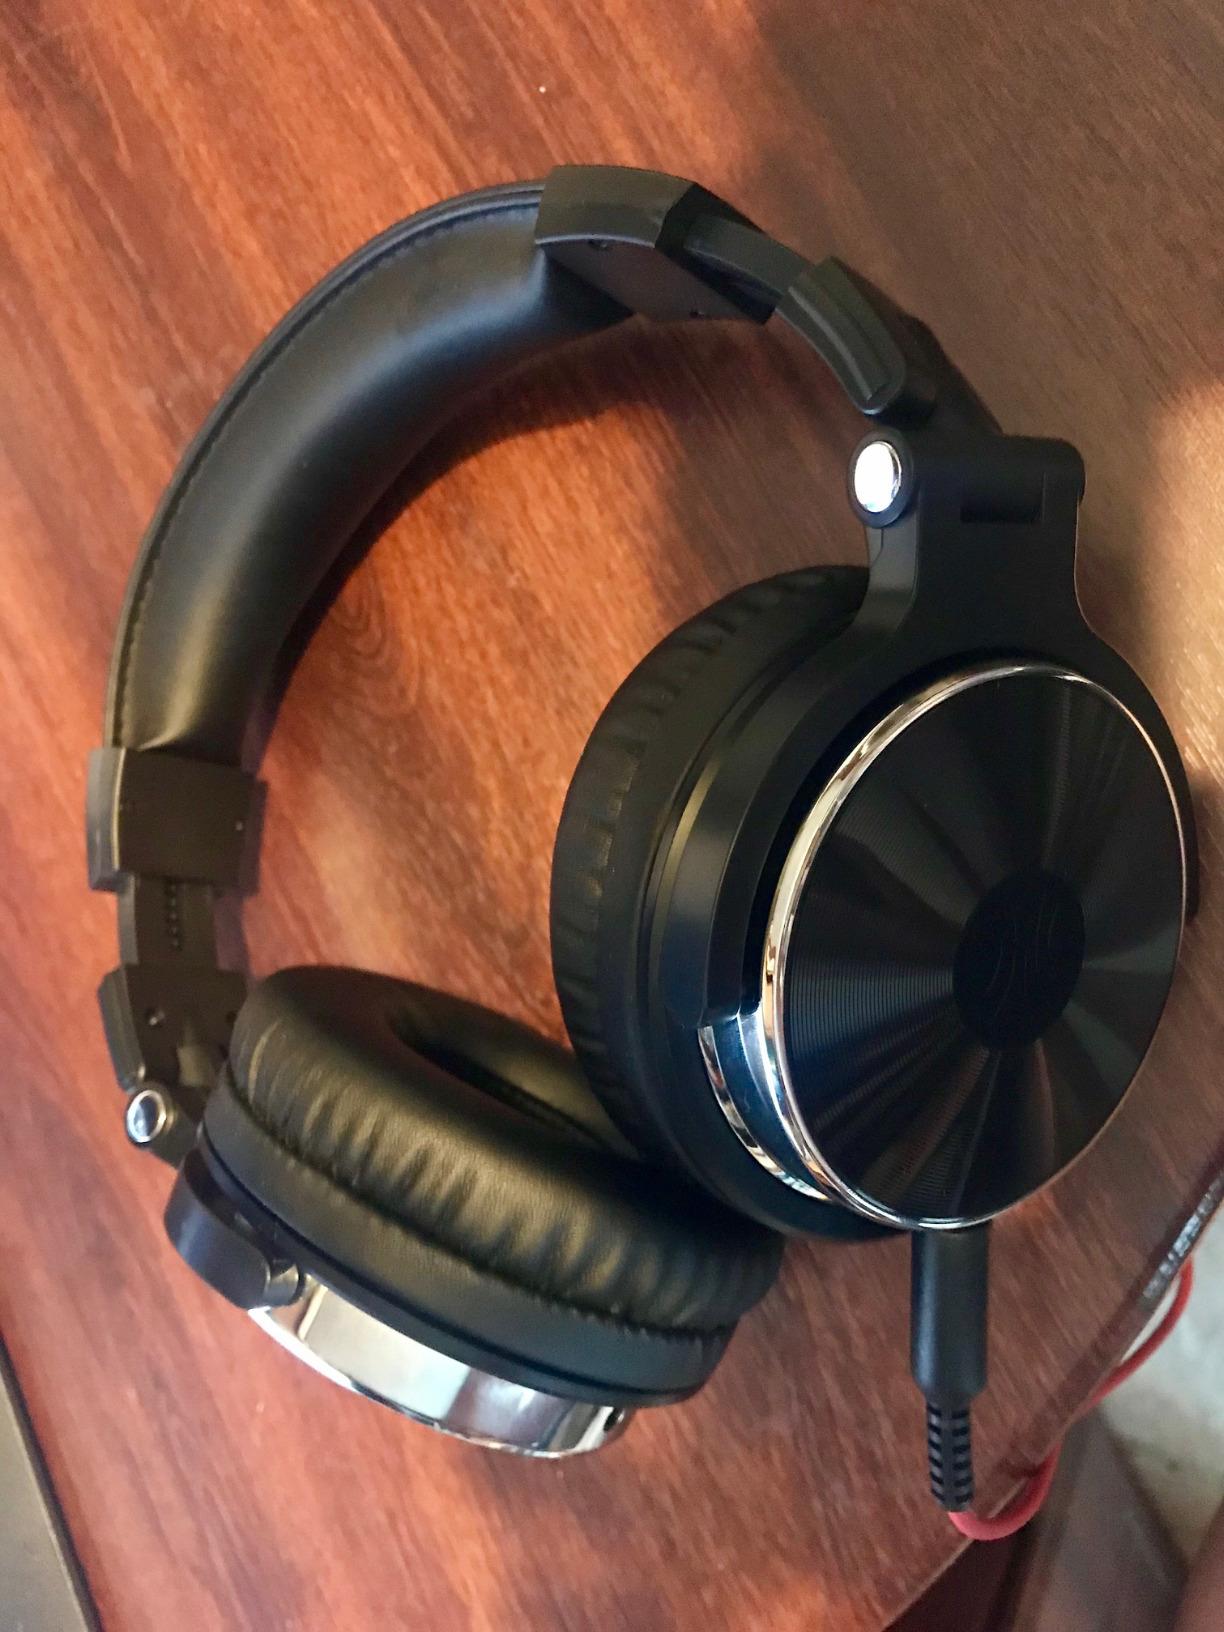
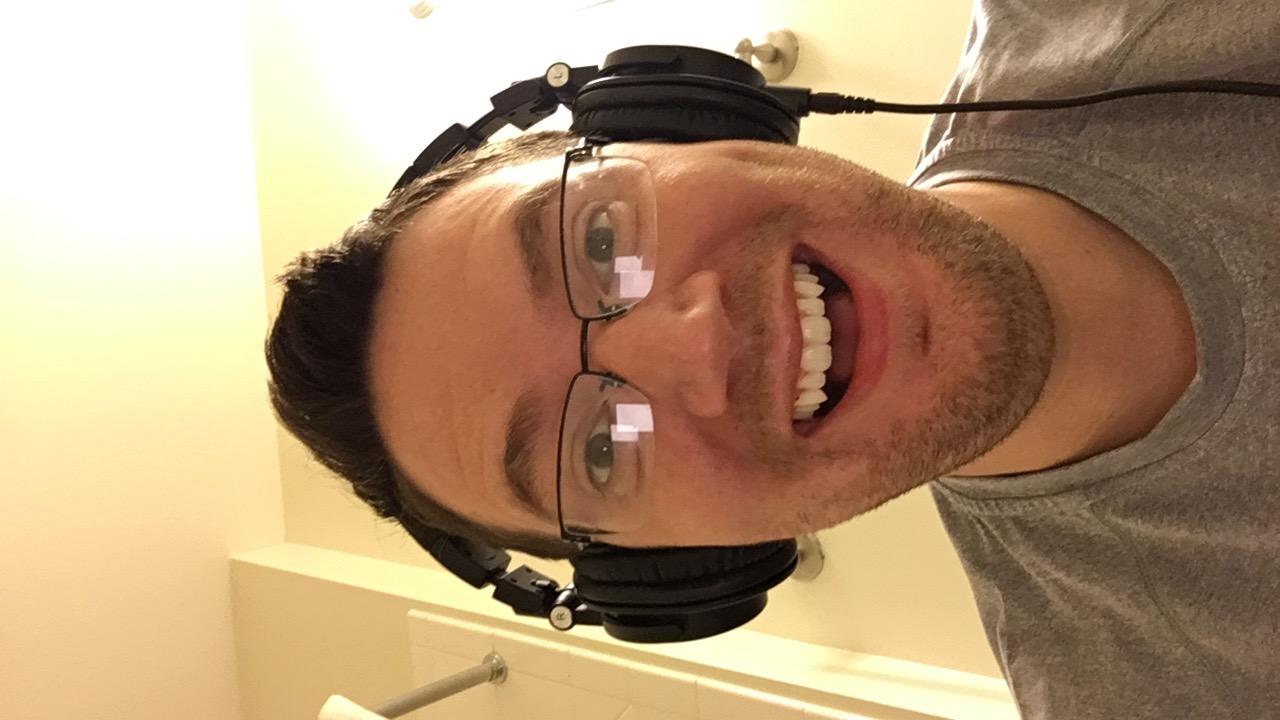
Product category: headphones
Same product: no